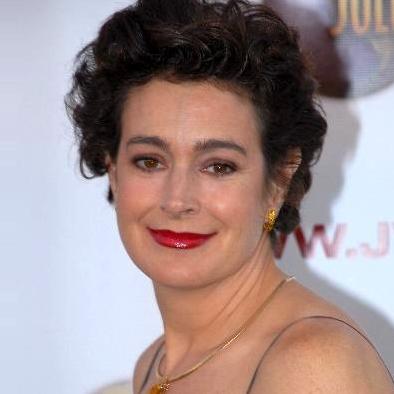
Age: 47